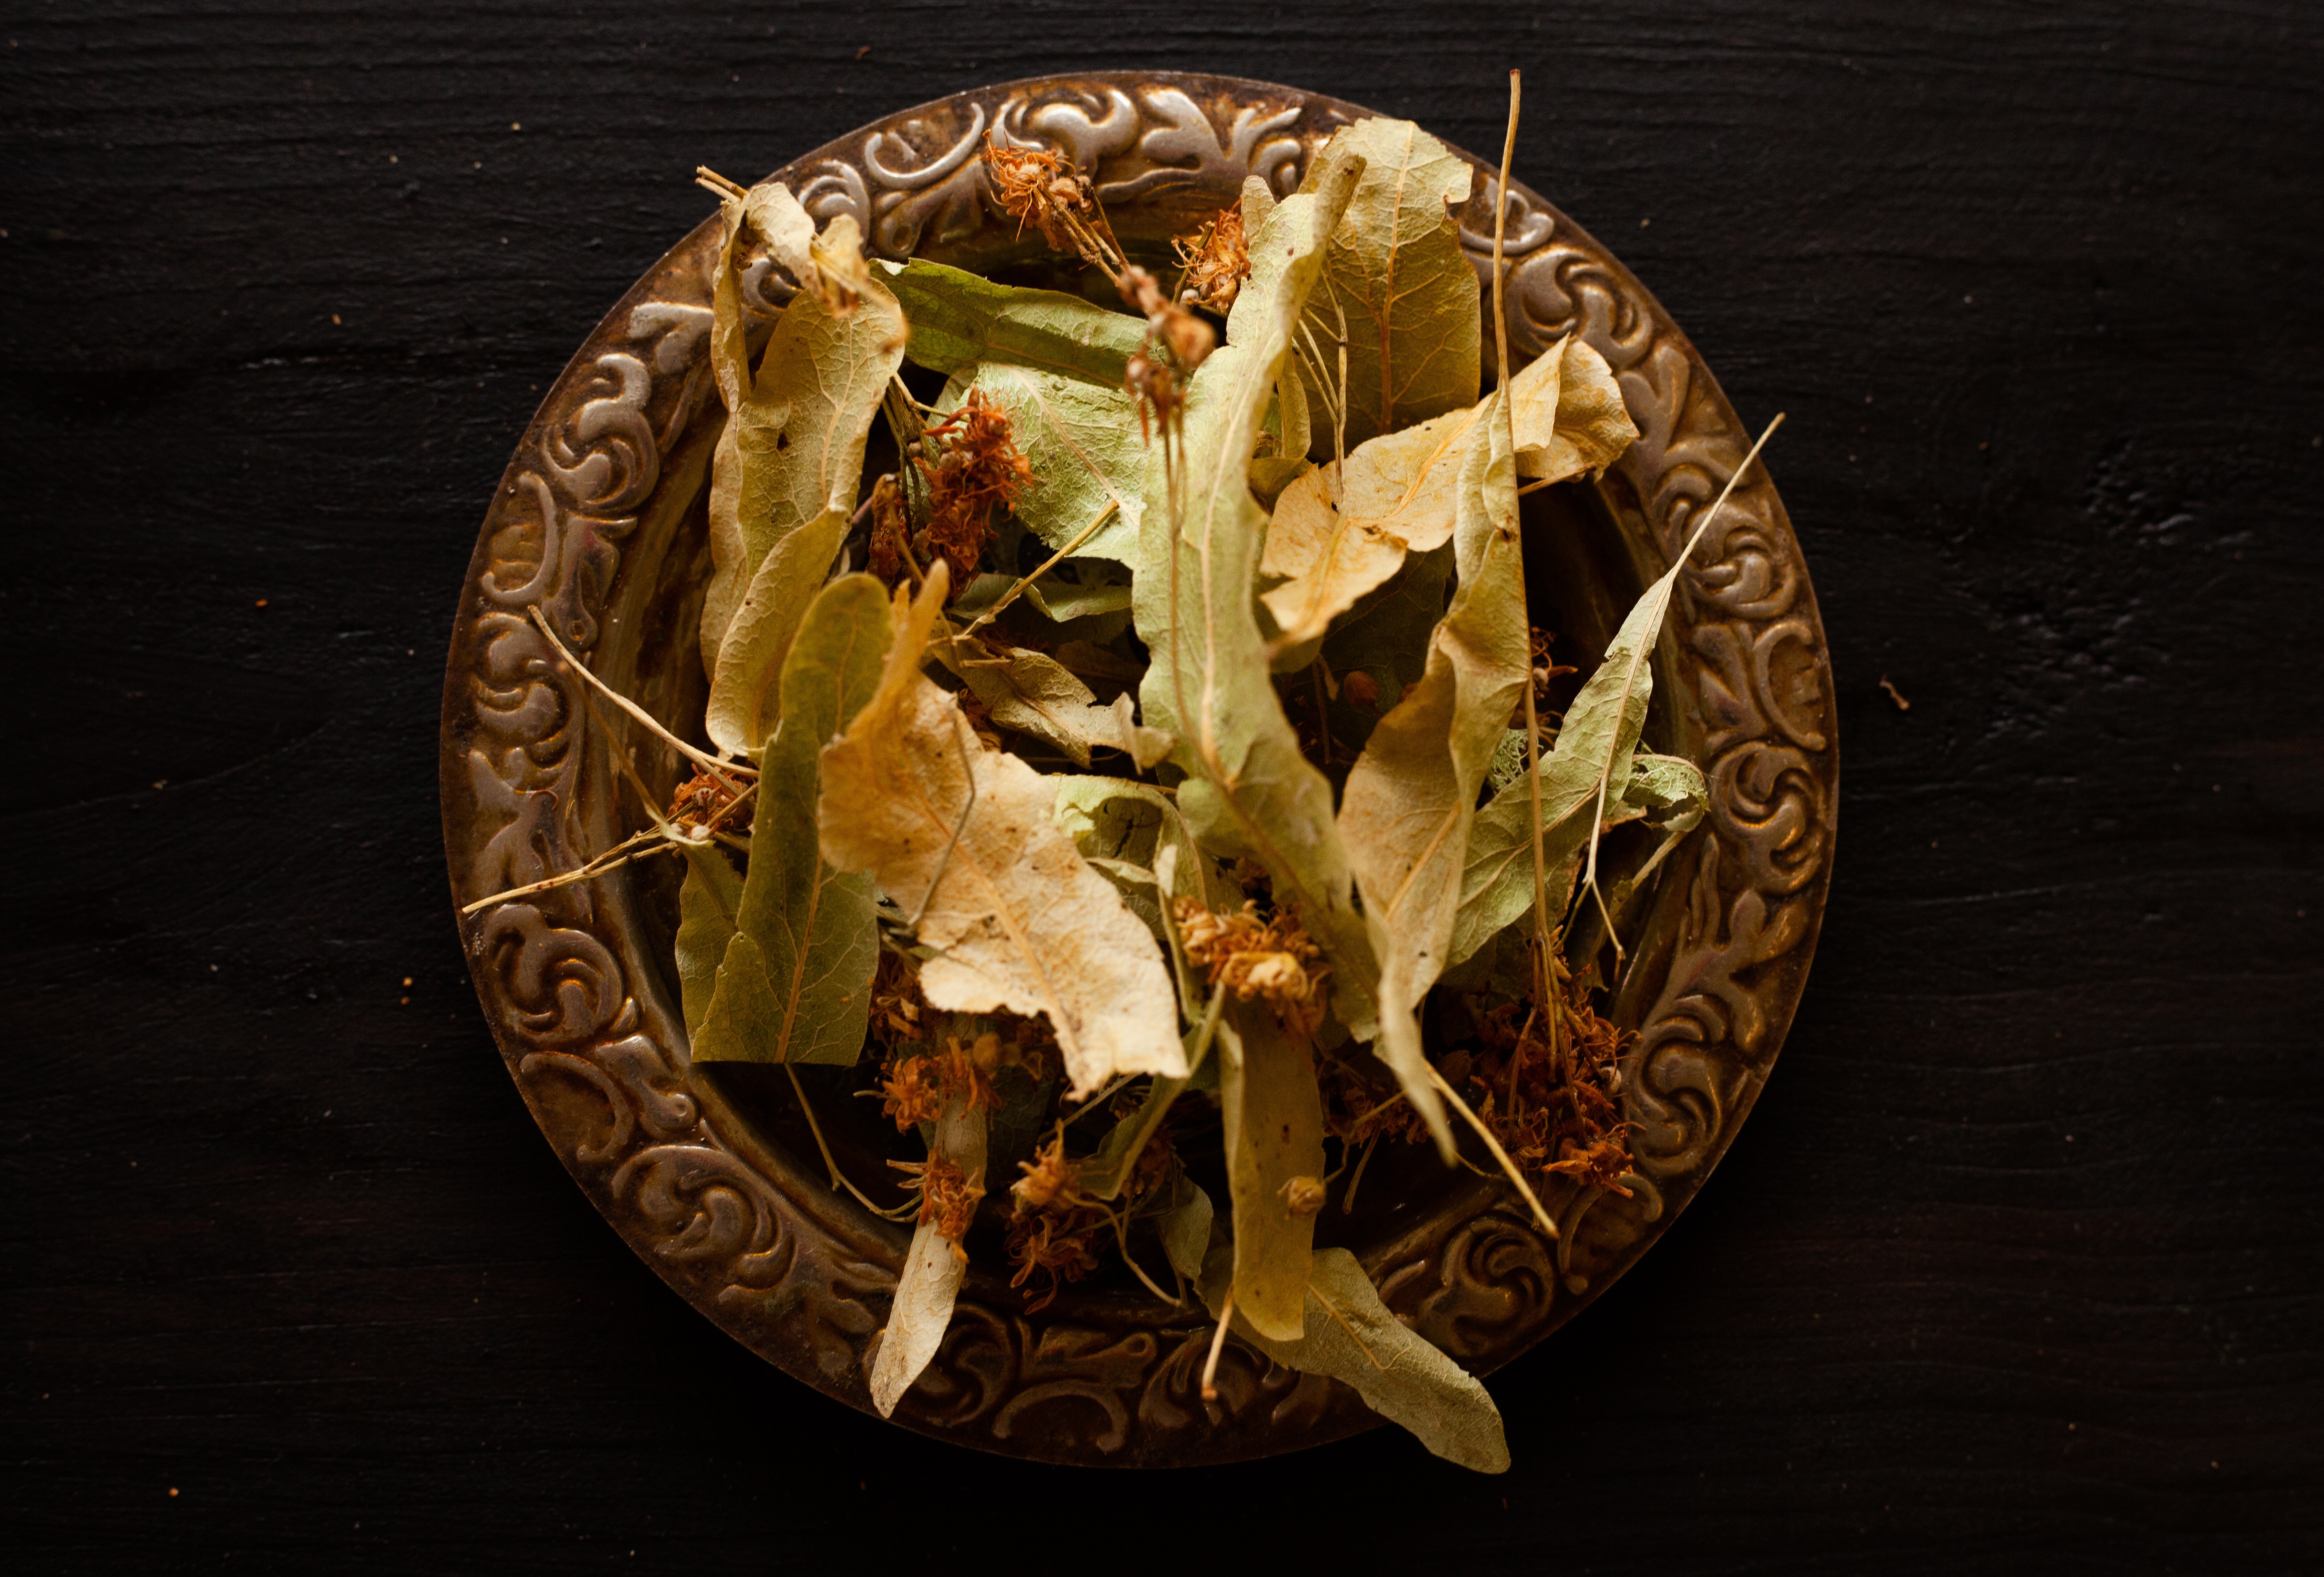
natural, food, tableware, ingredient, wood, dishware, twig, cuisine, dish, artifact, circle, serveware, metal, platter, art, plate, fashion accessory, still life photography, natural material, darkness, comfort food, still life, fish, macro photography, glass